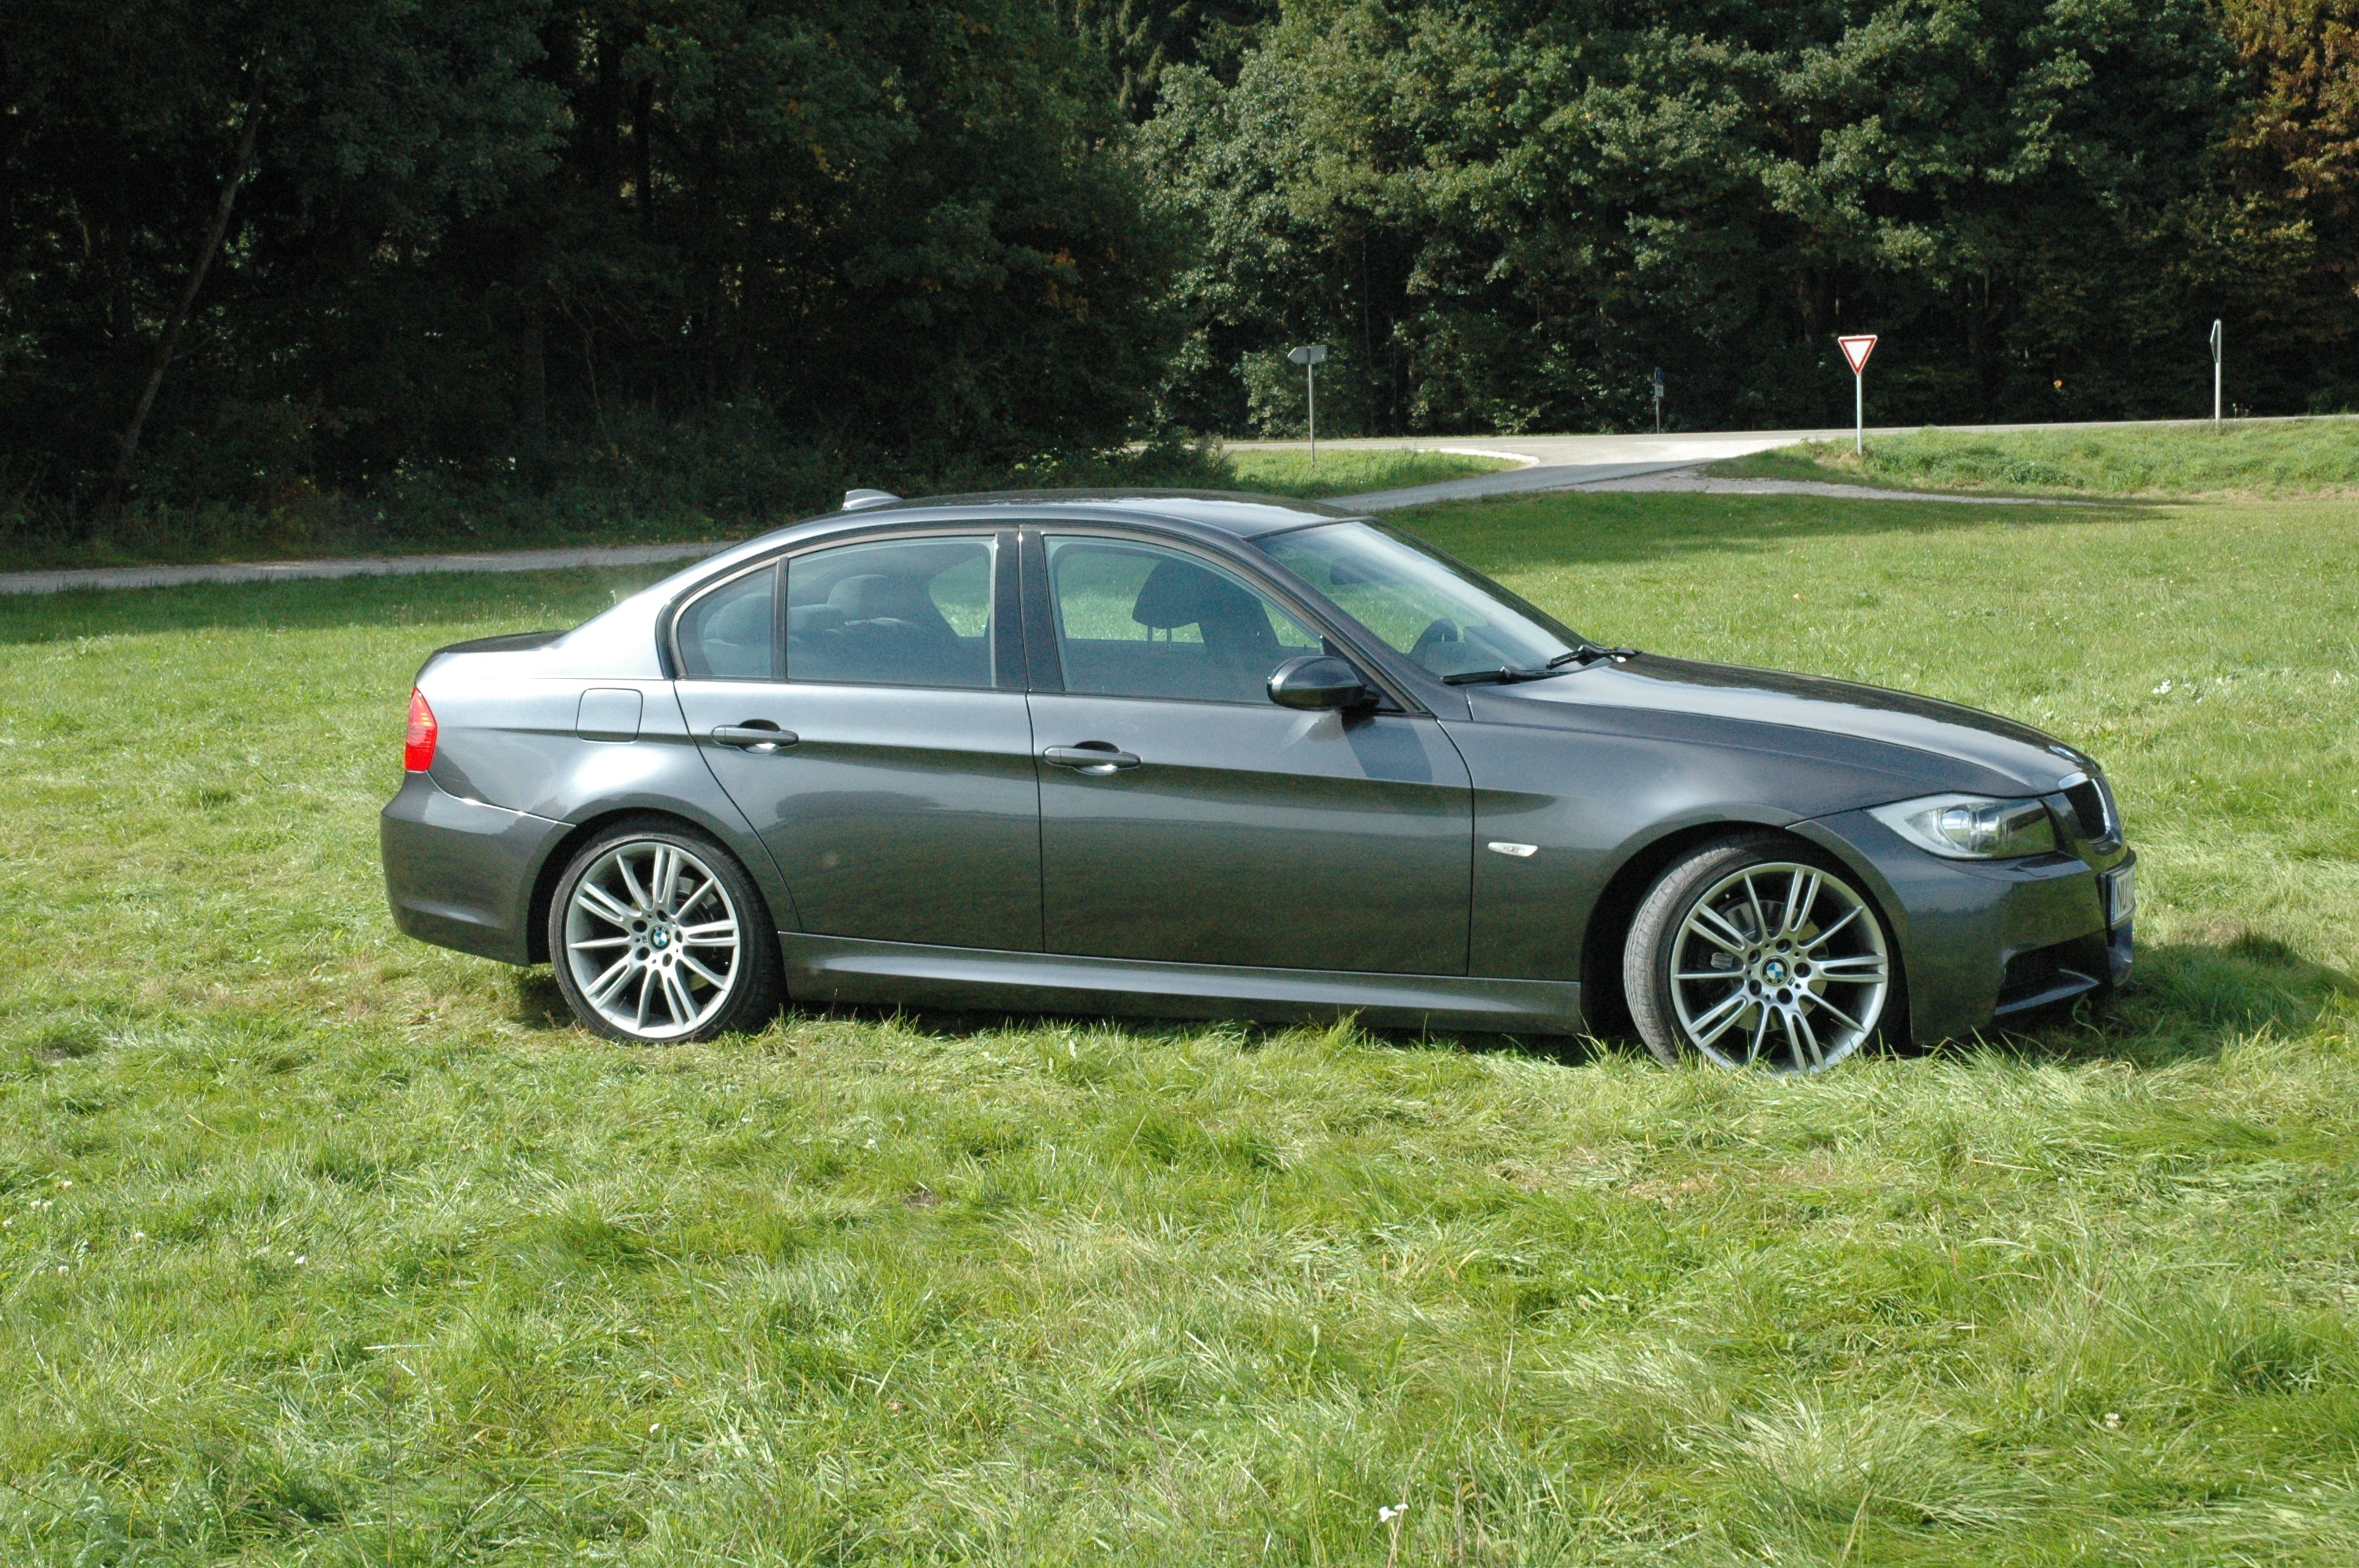
car, wheel, vehicle, sports car, bumper, rim, sedan, bmw, coupe, threesome, land vehicle, e90, set of 3, automobile make, automotive exterior, automotive design, luxury vehicle, executive car, bmw 3 series e90, sports sedan, bmw 3 series f30, personal luxury car, bmw 5 series